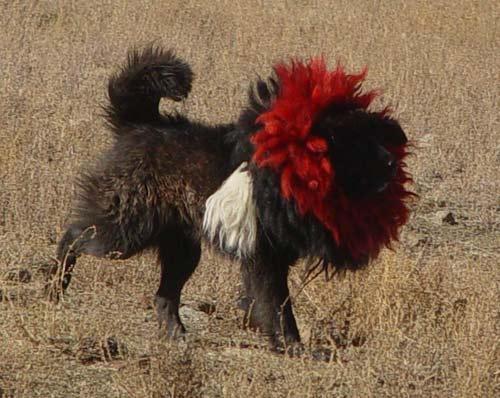
Tibetan_mastiff